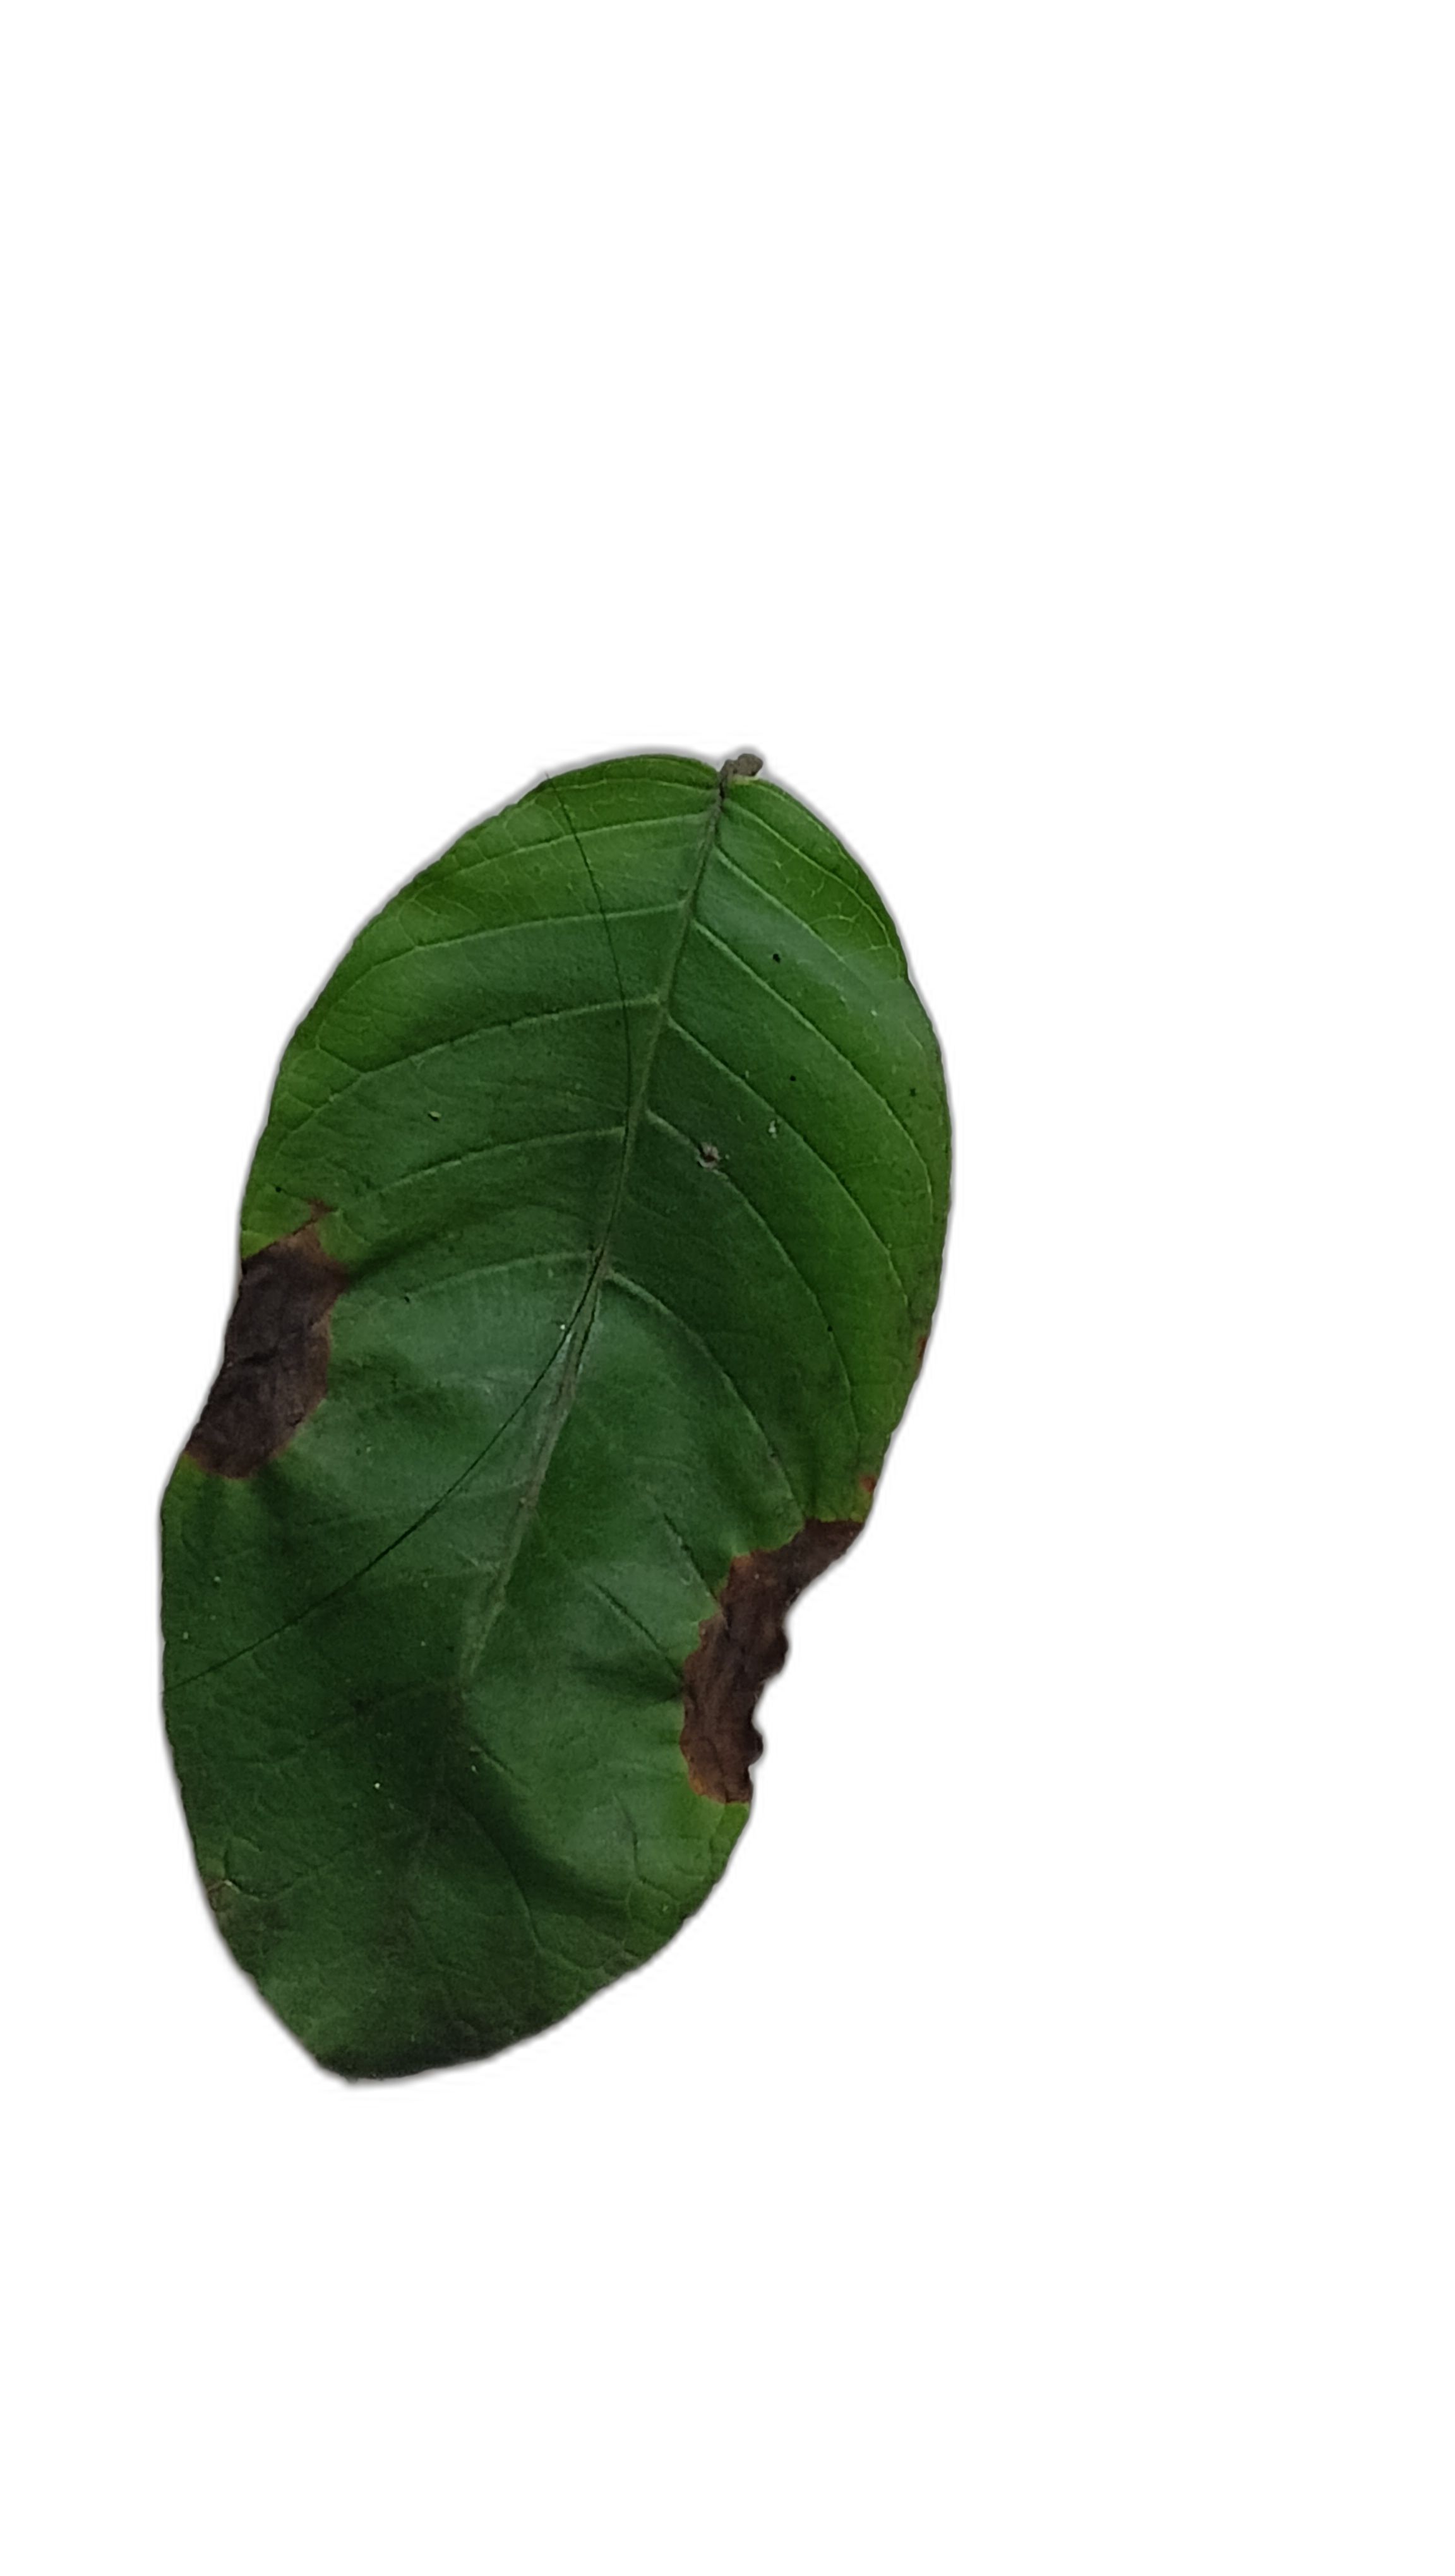
Plant part: leaf
Disease: Canker